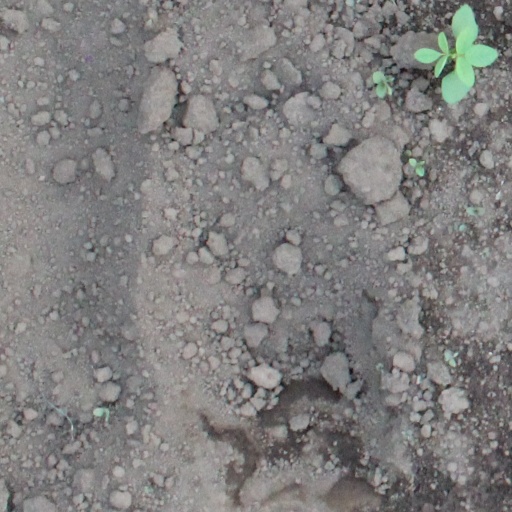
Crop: soybean